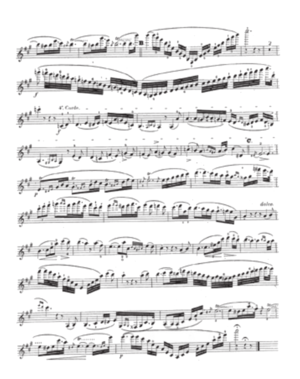
Andante du Concerto pour violon n° 3, opus 10 de Bernhard Molique (deuxième page de la partie de violon)
Wilhelm Bernhard Molique est un violoniste et compositeur allemand. En 1849, il s'installe à Londres et poursuit sa carrière de compositeur, de soliste et y enseigne la composition.